Rahime Perestu Sultan

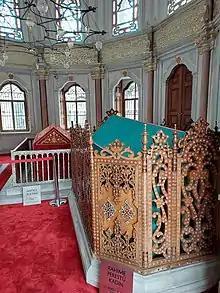
Tomb of Rahîme Perestû Sultan in Mihrişah Sultan Mausoleum, Eyüp, Istanbul

Rahime Perestu Sultan (1830 – 1904), also known as Rahime Perestu Kadın, was the legal wife of Sultan Abdulmejid I of the Ottoman Empire. She was given the title and position of valide sultan (queen mother) when Abdul Hamid II, her adopted son, ascended the throne in 1876 making her the last valide sultan of the Ottoman Empire.